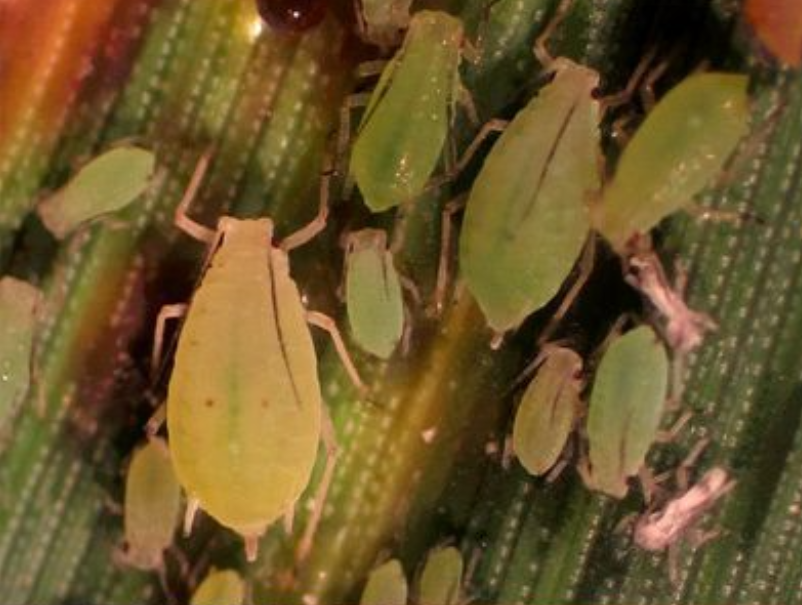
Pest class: greenbug